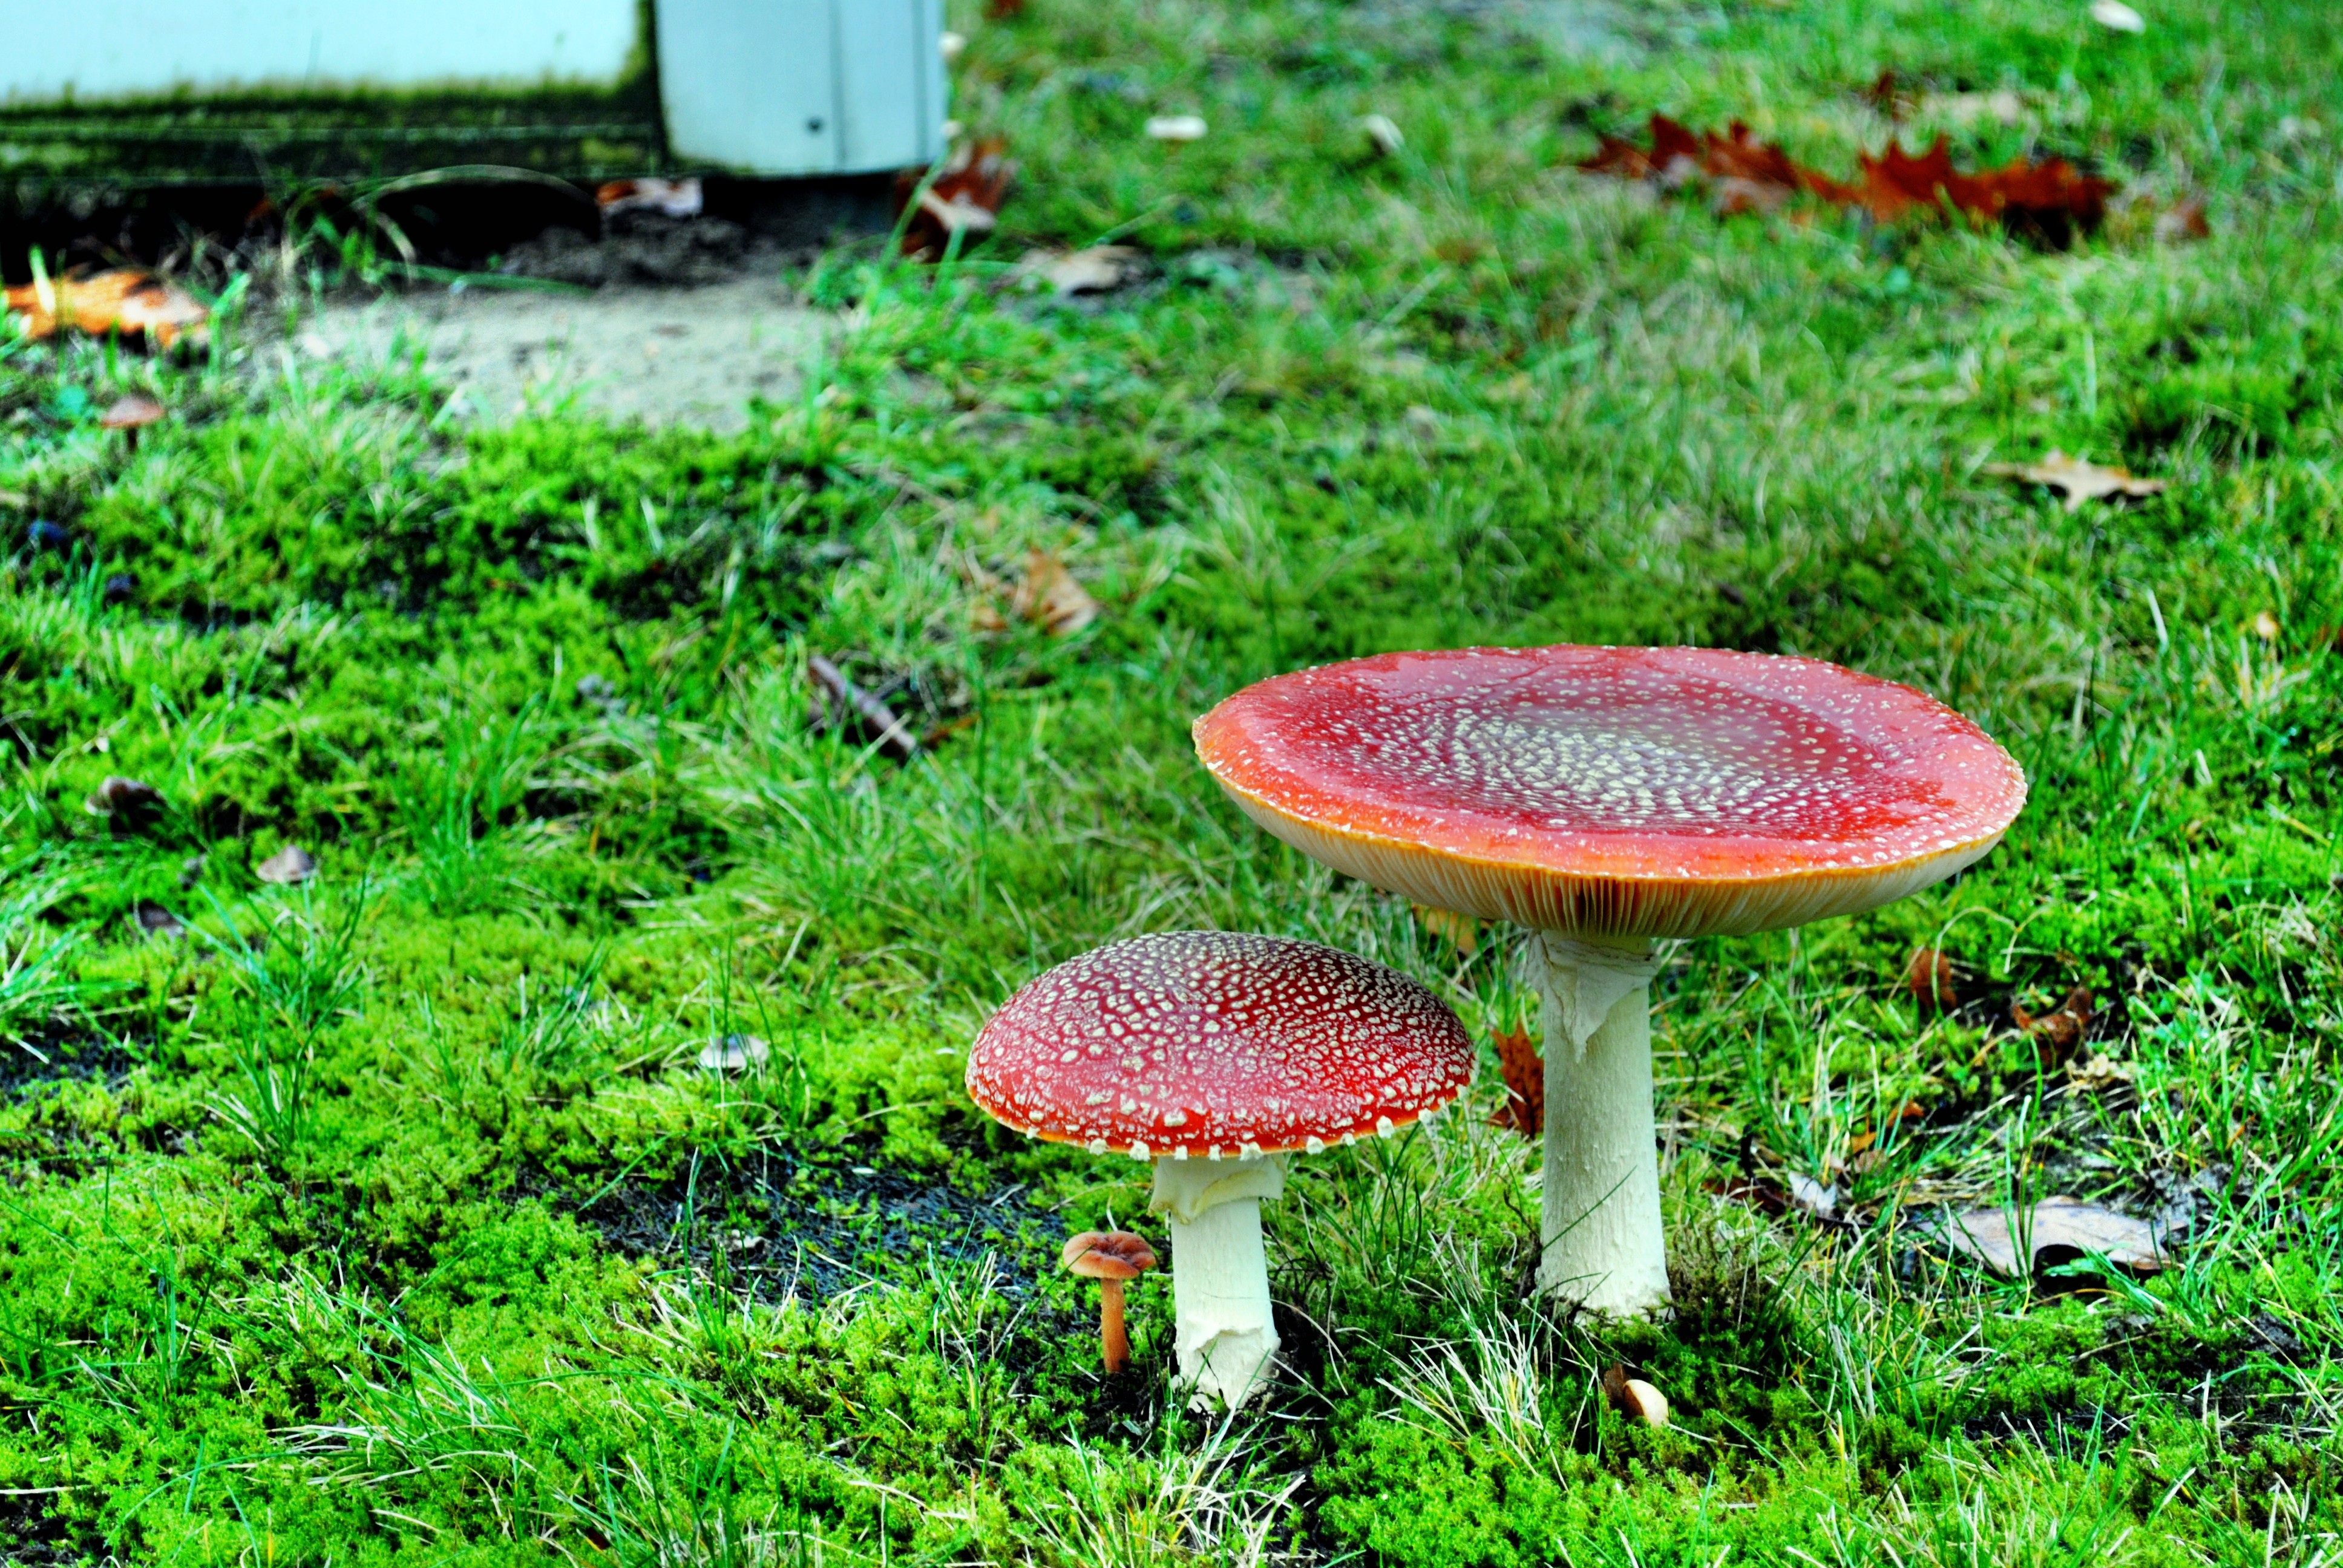
nature, forest, grass, lawn, meadow, leaf, flower, green, red, autumn, backyard, soil, botany, mushroom, garden, fly agaric, toxic, woodland, habitat, yard, red fly agaric mushroom, moss fliegenpilz